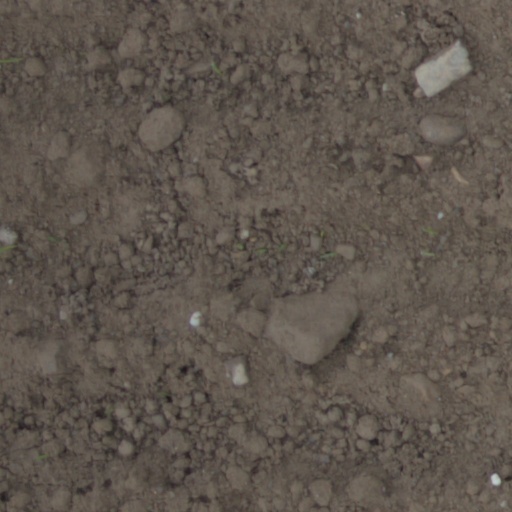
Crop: wheat